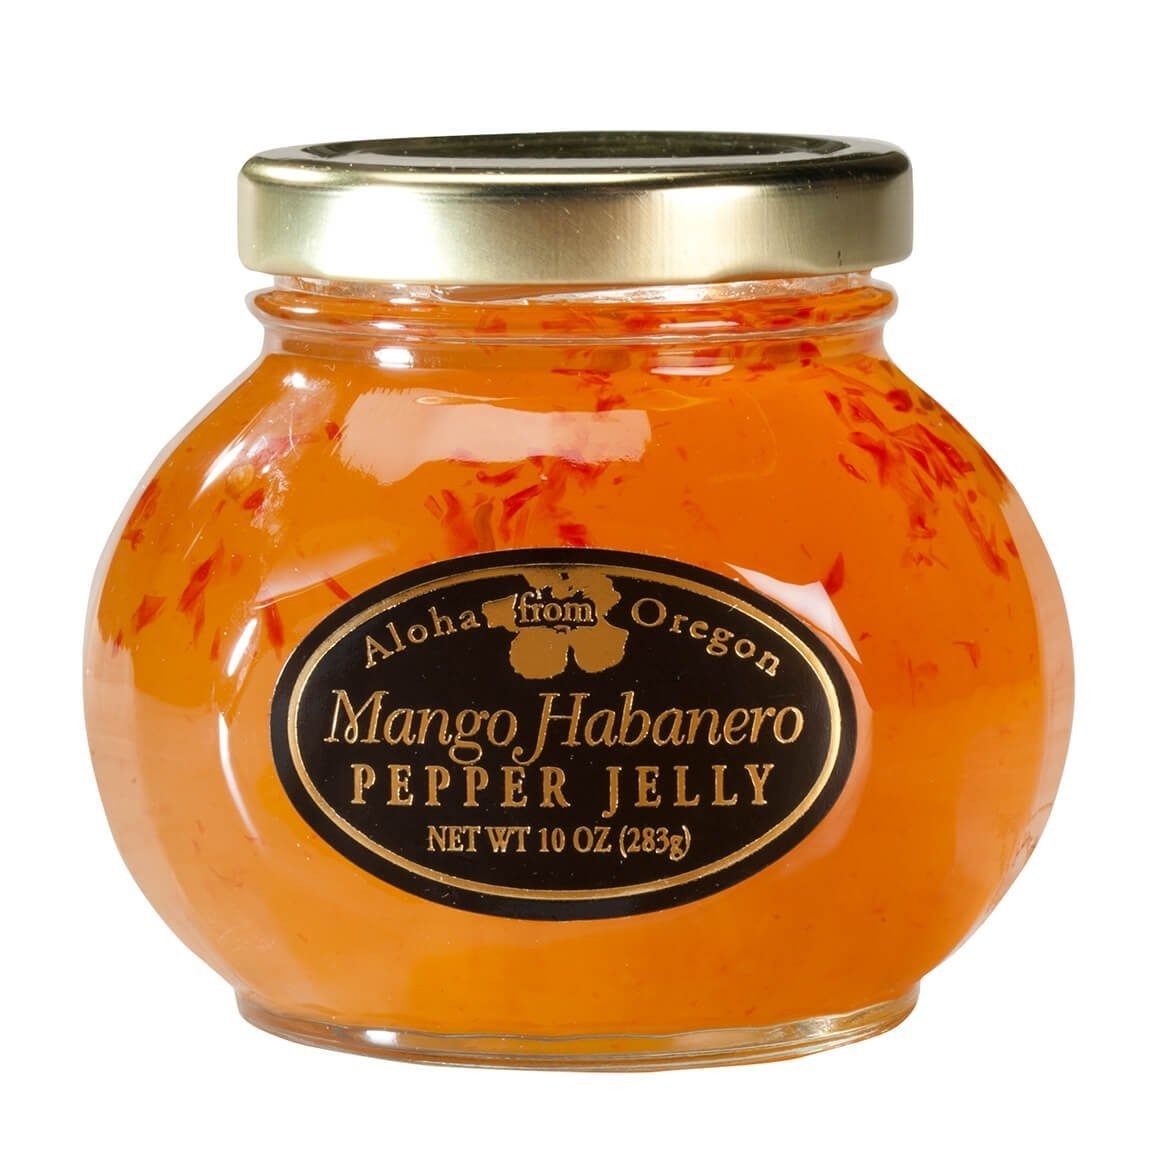
Item Name: Aloha From Oregon Pepper Jelly Preserves, 10 Ounce Jar (Mango Habanero, 10 Ounce)
Bullet Point 1: Included: One jar of pepper jelly
Bullet Point 2: Size: Approximately 3.5 x 3.25 x 3" (Net Weight: 10oz.(283g))
Bullet Point 3: Ingredients: Sugar Water, Cider Vinegar, Pectin, Mangos, Habanero Peppers and Mango concentrate
Bullet Point 4: Care Instructions: No refrigeration necessary after opening.
Product Description: Aloha From Oregon’s Mango Habanero Pepper Jelly is the sweet combination of yummy mangos followed with “yep that is hot”. You will feel the habanero flavor in the back of your throat, but you can’t wait to take another bite. I put this in my meatballs and every person asked for the recipe. It’s easy – just add it to your special meatball recipe. Their products are used regularly by gourmet chefs as well as creative homemakers who want to serve their family and guests something special. What started as a home-based business out of Hawaii has blossomed into a company with satisfied customers nationwide.
Value: 1.0
Unit: Count

Price: 25.99